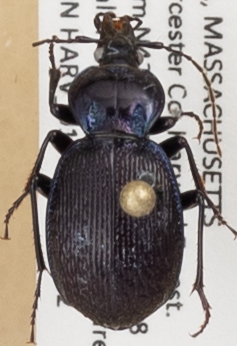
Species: Sphaeroderus stenostomus lecontei
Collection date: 2018-05-22
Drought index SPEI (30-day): -1.156
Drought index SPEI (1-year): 0.034
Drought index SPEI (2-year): -0.84